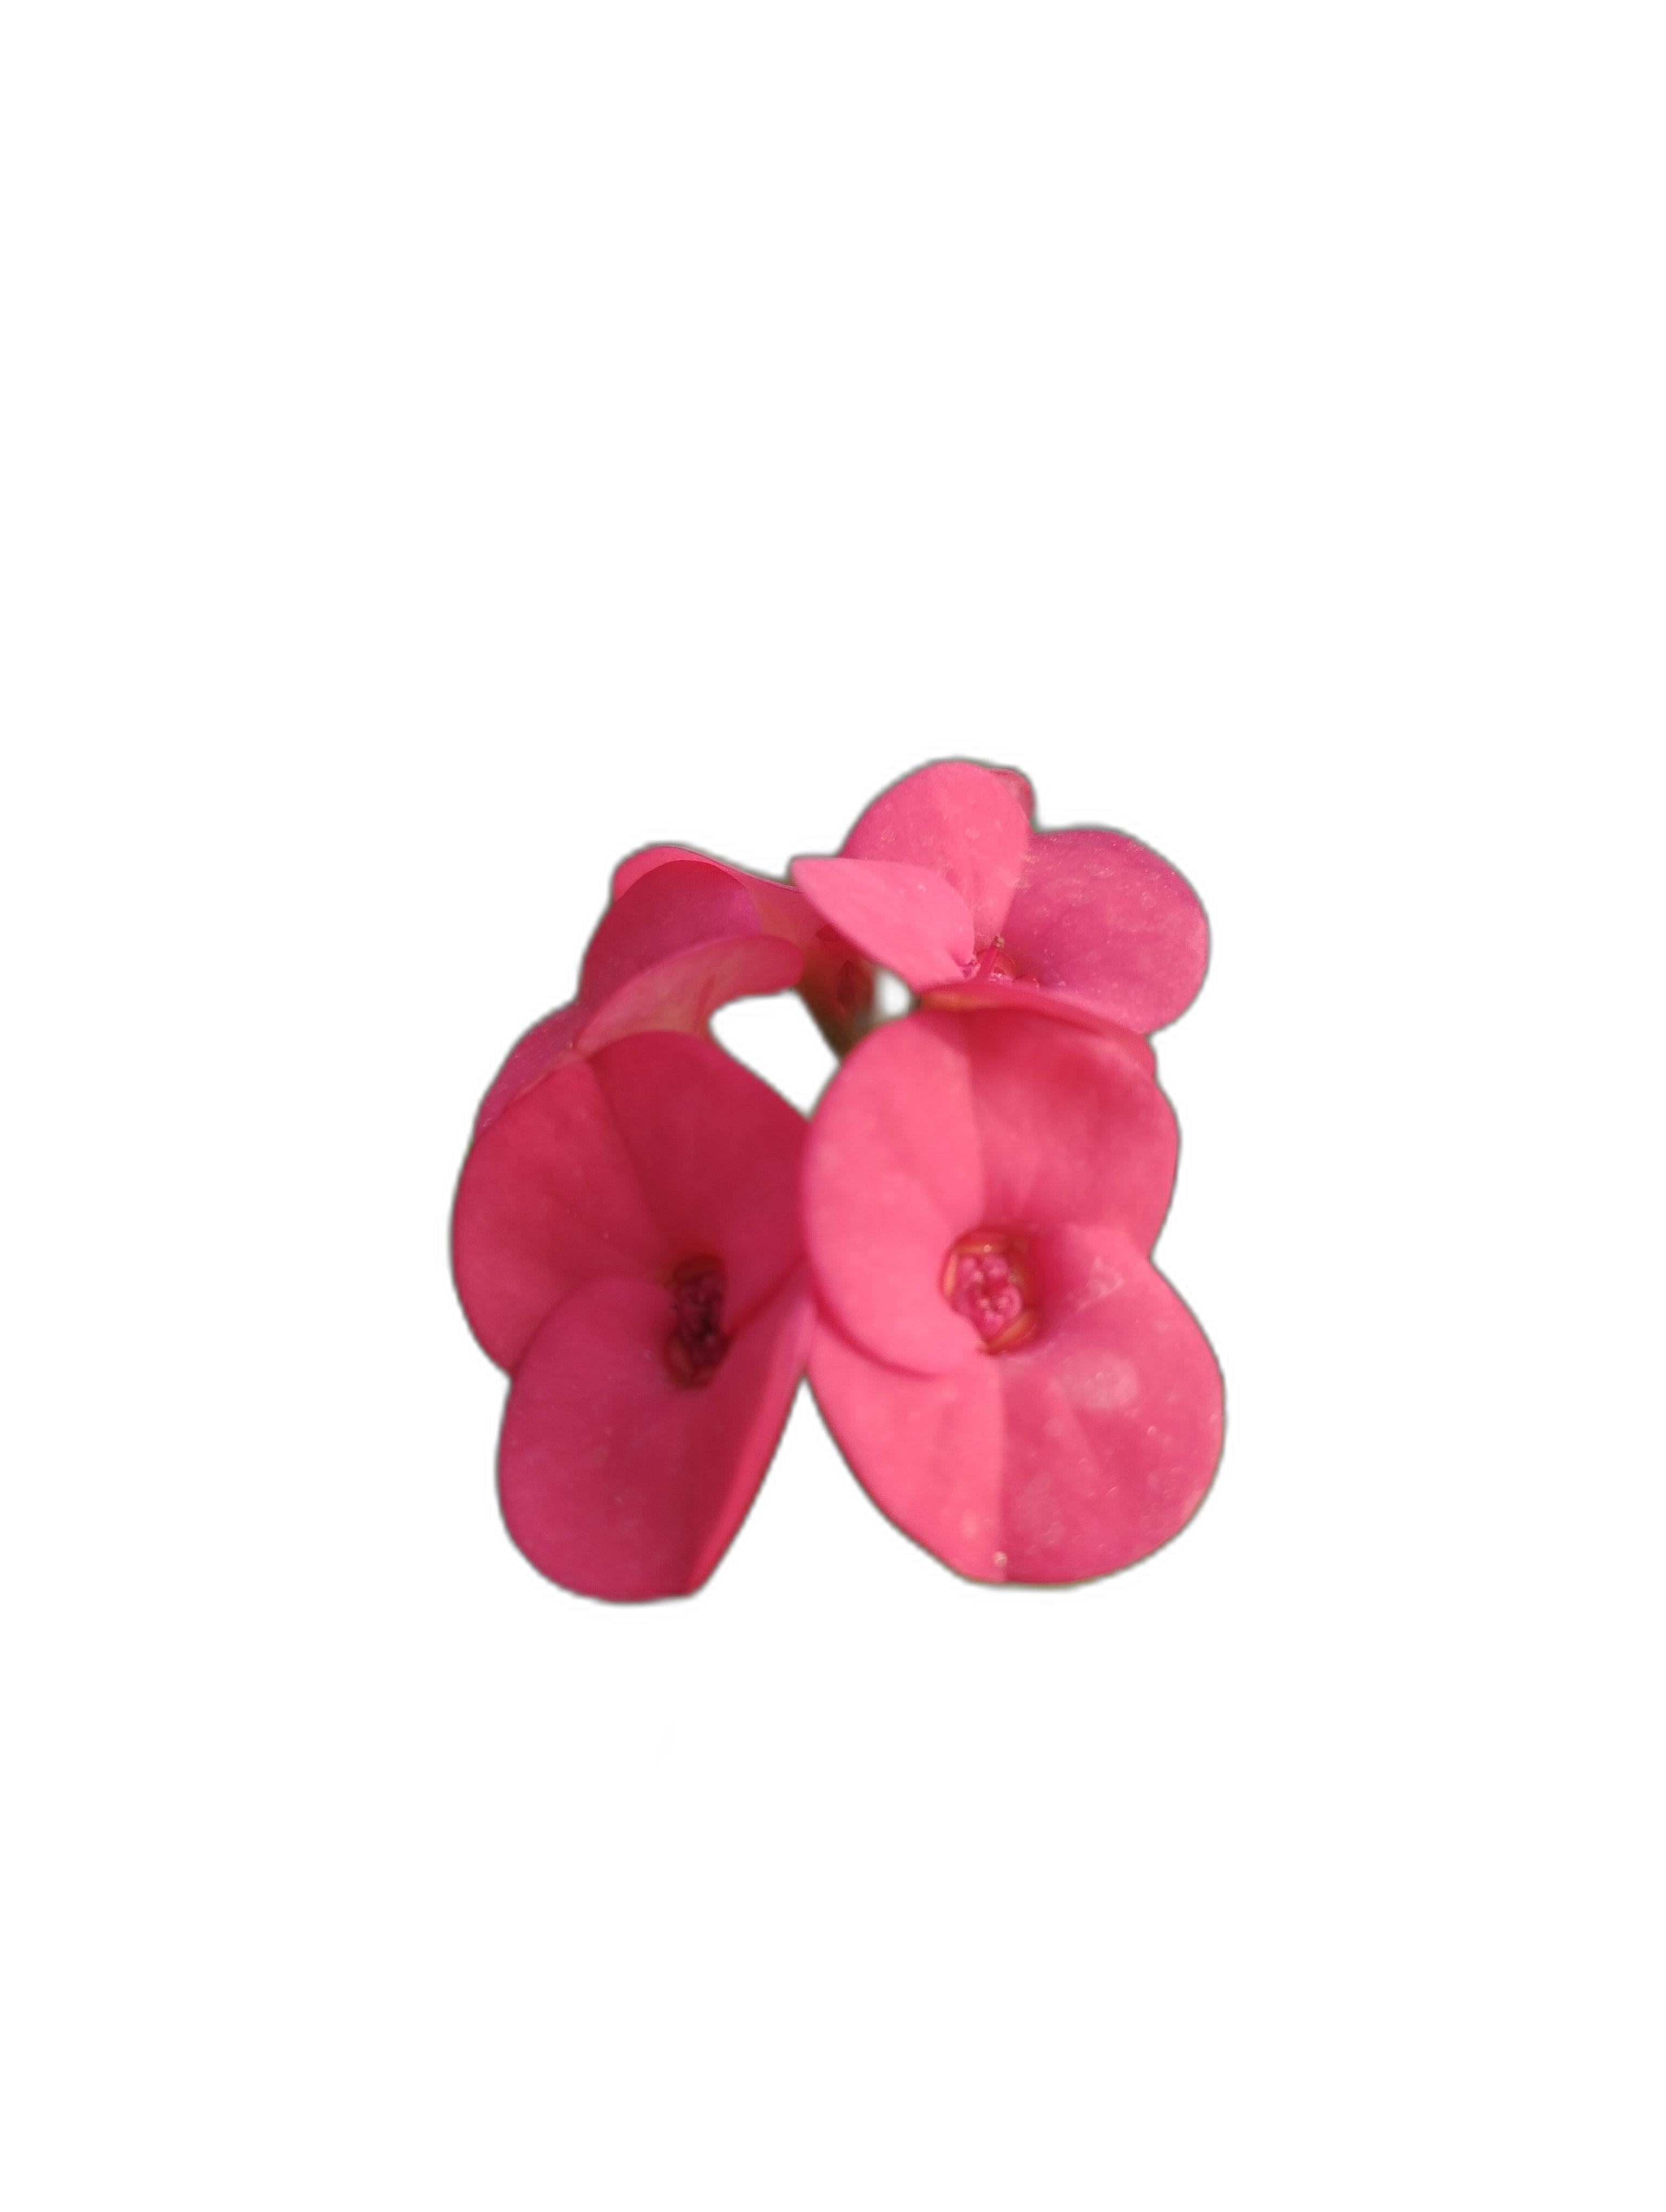
Label: Crown of thorns